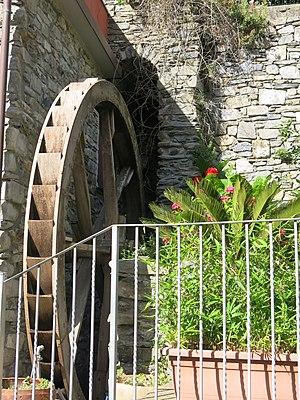
Roue de moulin à eau à Manarola (Ligurie, Italie). Elle est peut-être à l'origine du nom du village (Magna Rota=Grande roue).
Manarola est un hameau de la commune de Riomaggiore en Ligurie, en Italie. Il s'agit de l'une des localités qui constituent les Cinque Terre.